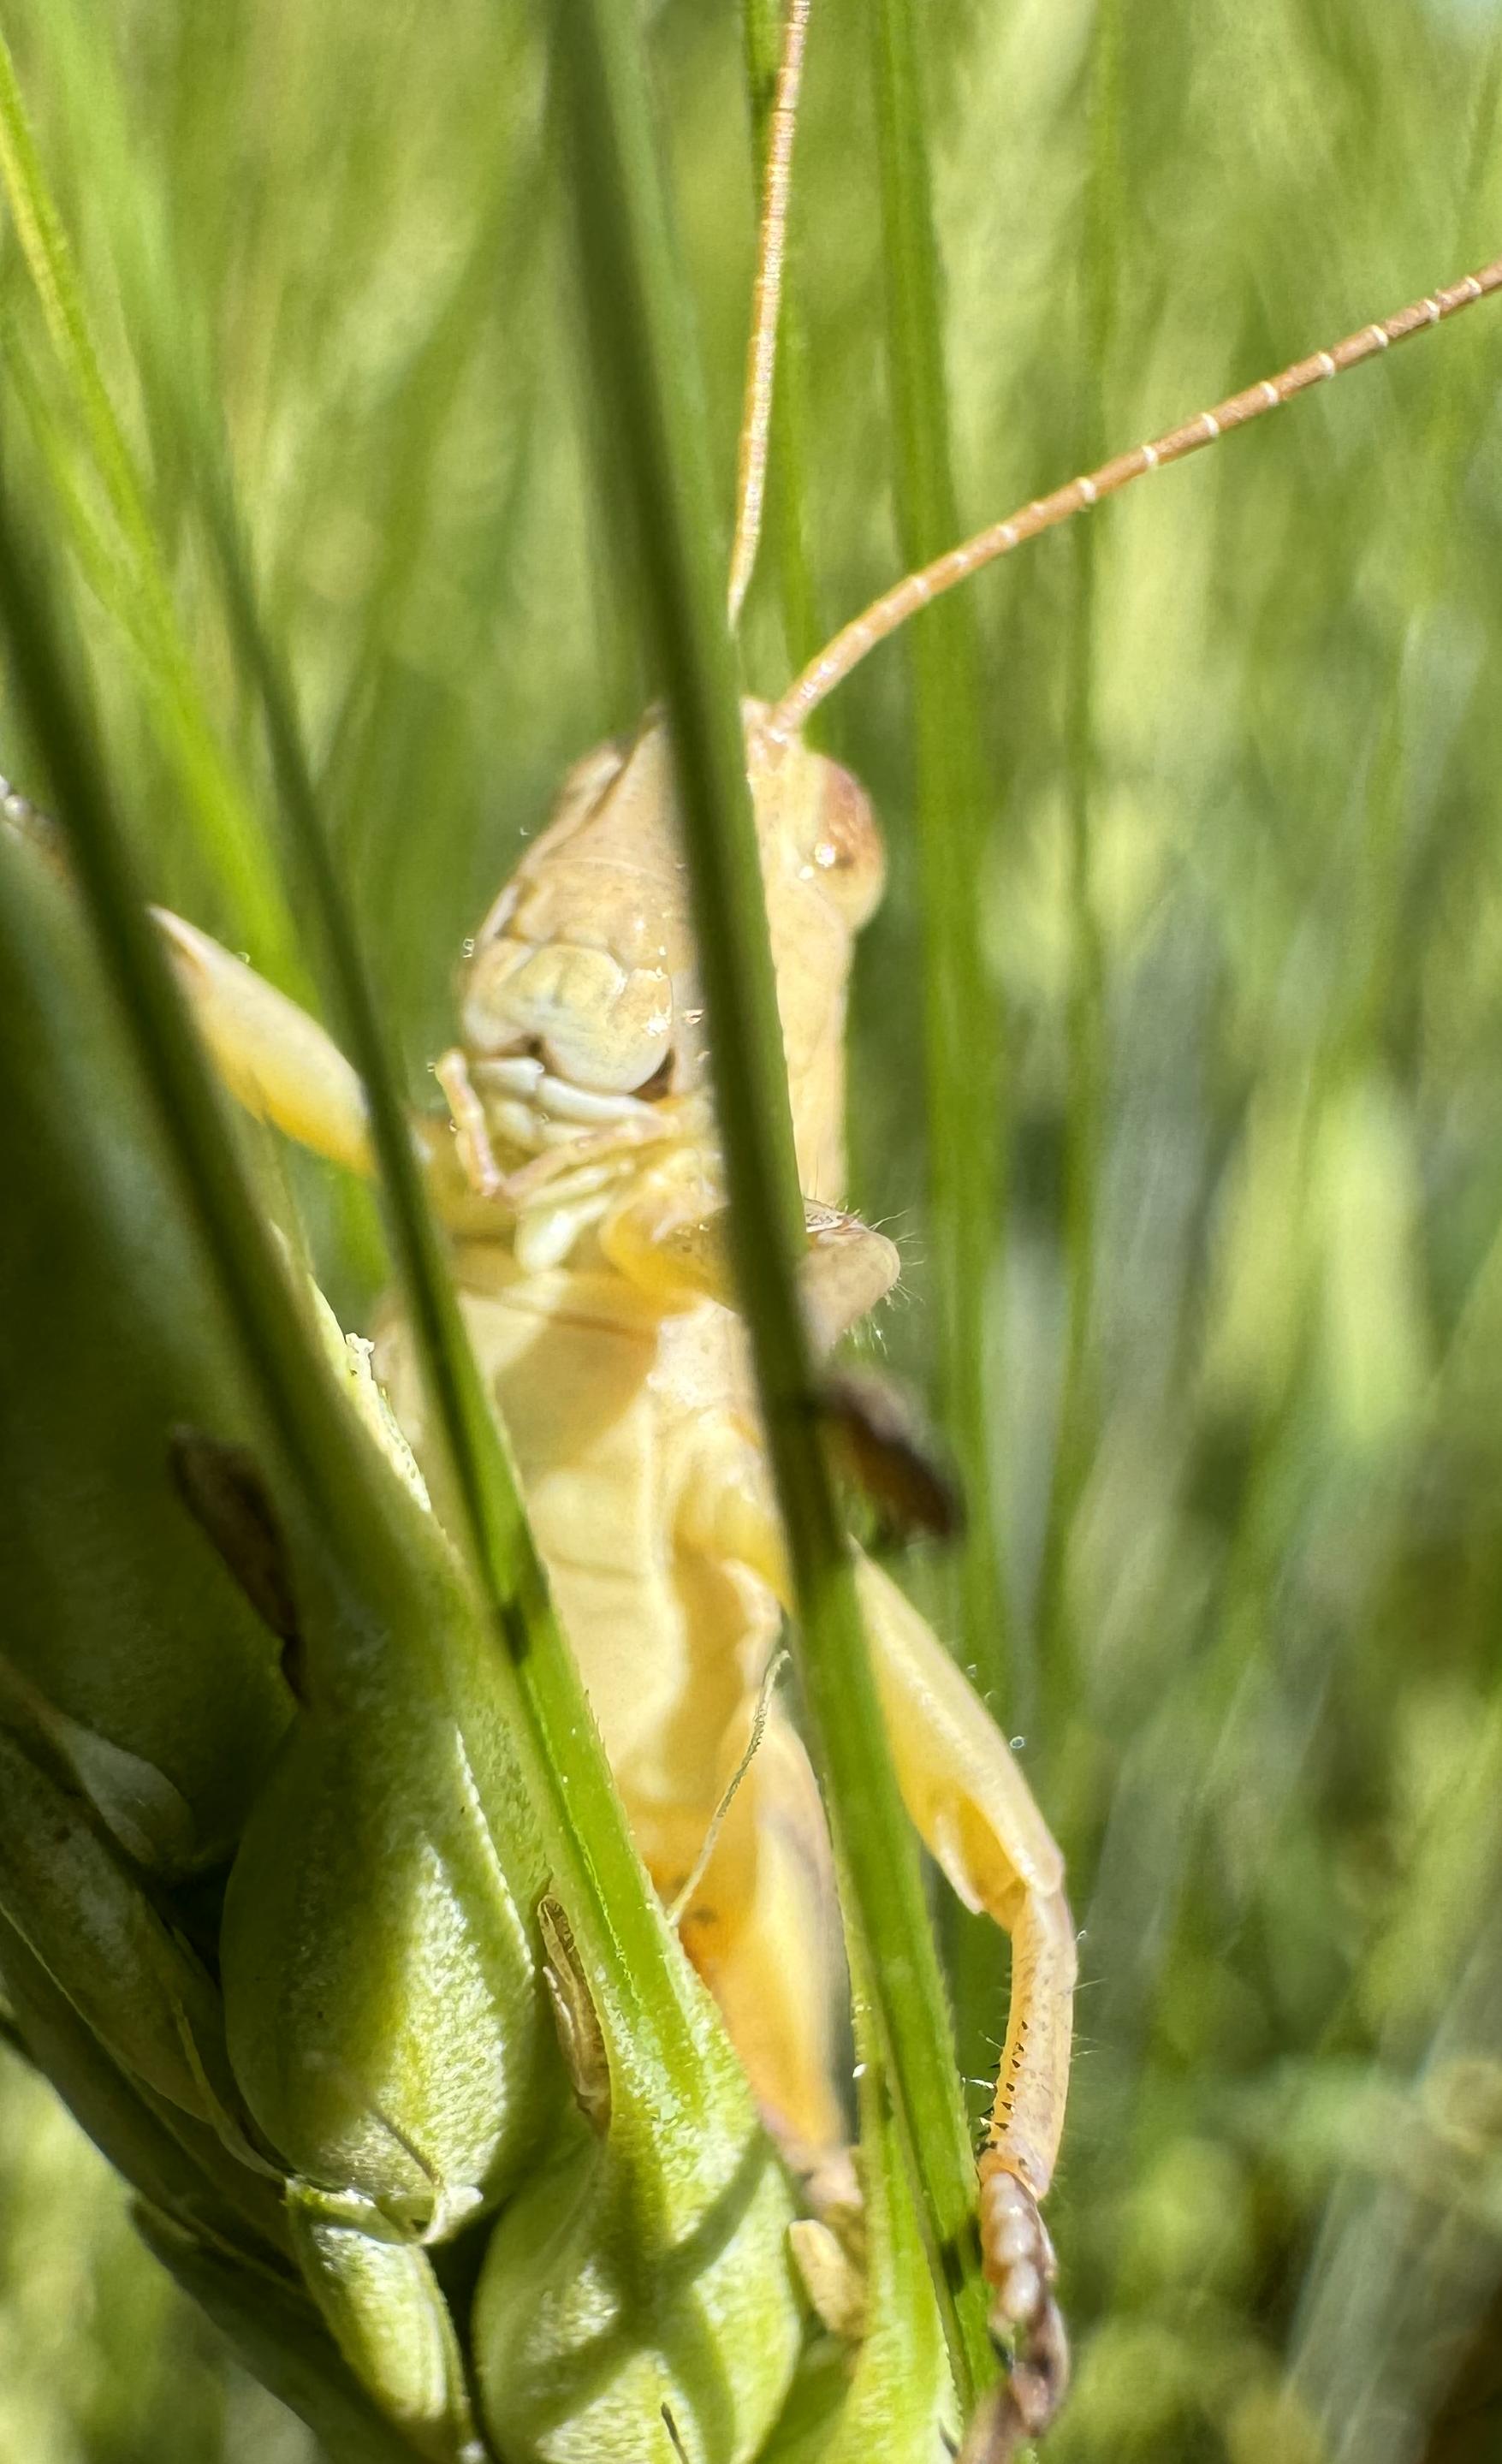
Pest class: occasional_pest